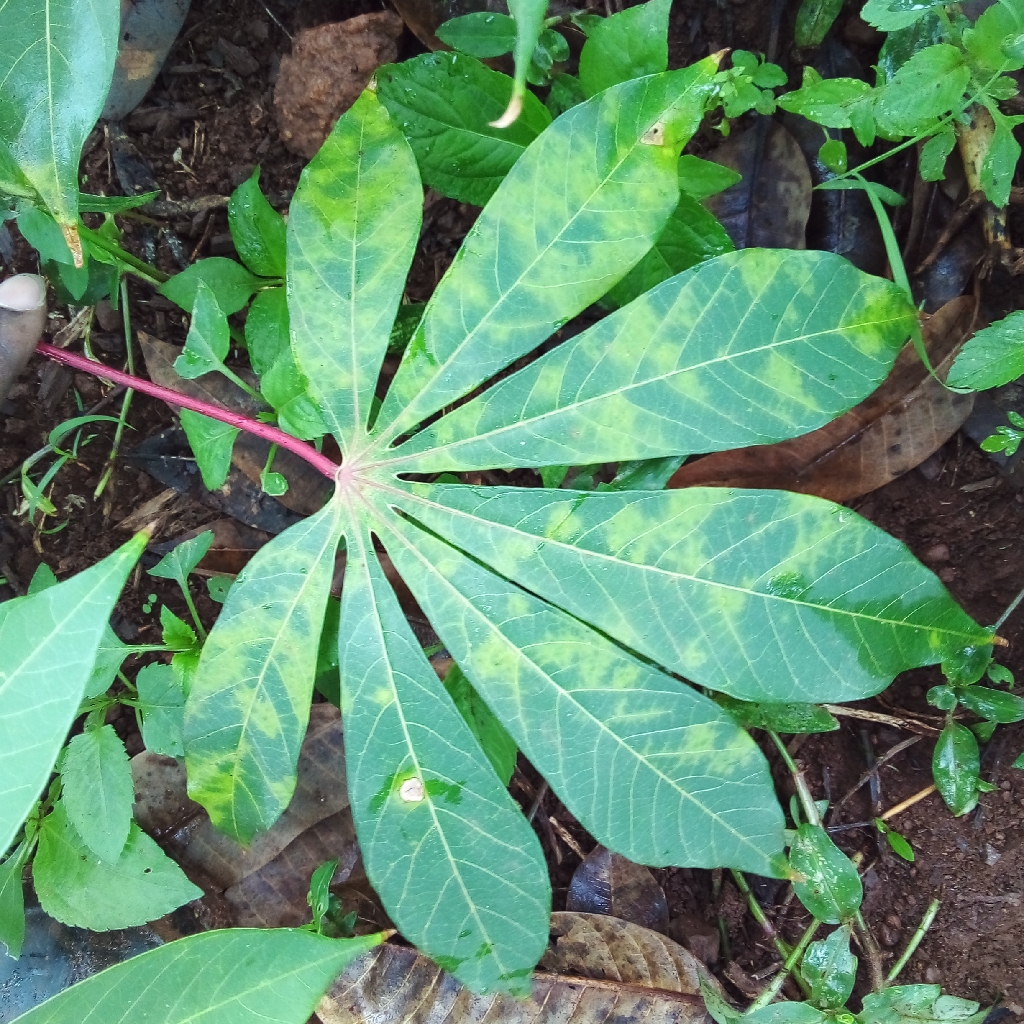
Label: cassava brown streak disease (cbsd)